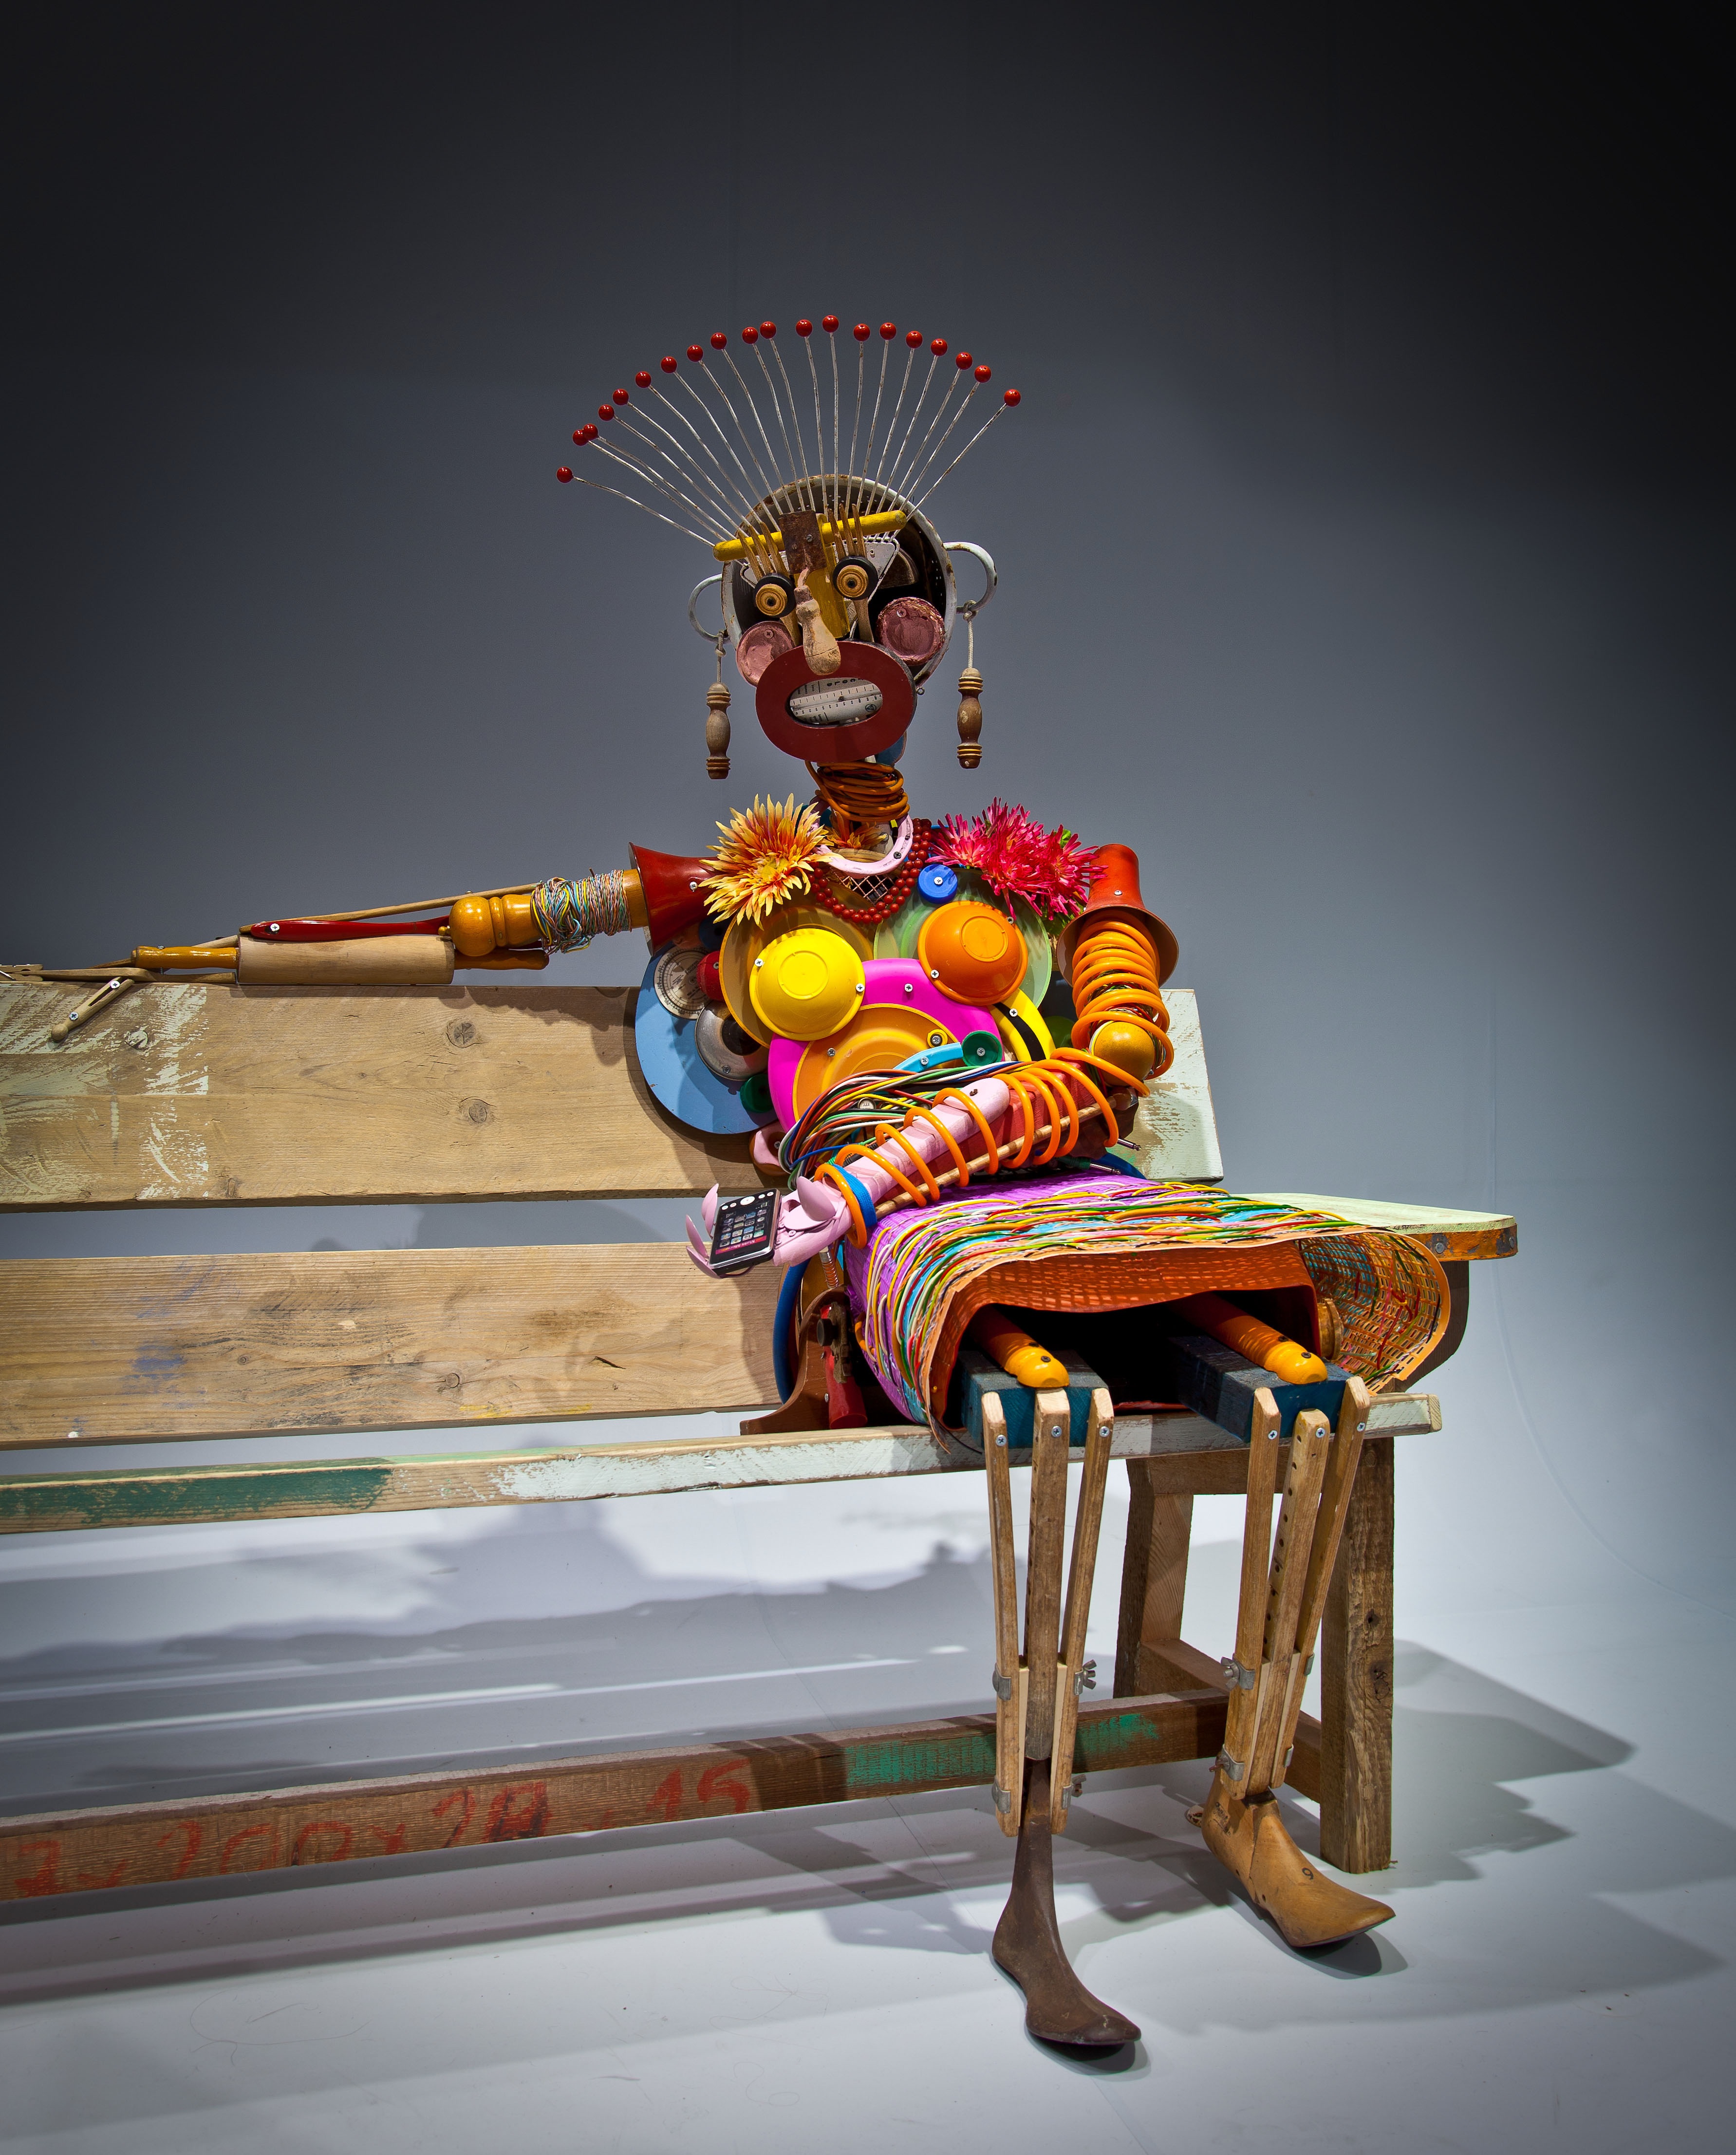
woman, statue, performance art, afro, sculpture, art, figure, temple, modern art, modern pop art